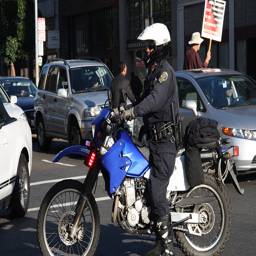
A cop riding a dirt bike, in the middle of the city.
A motorcycle cop sitting on his bike in the middle of an intersection.
a person sitting on a parked bike
A cop riding on the back of a blue motorcycle.
A police officer is sitting idly on his bike.